Apollo 7

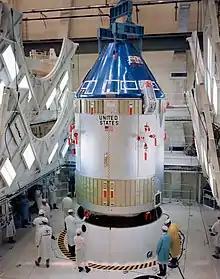
CSM-101 pre-launch

The Apollo 7 spacecraft included Command and Service Module 101 (CSM-101), the first BlockII CSM to be flown. The BlockII craft had the capability of docking with a LM, though none was flown on Apollo7. The spacecraft also included the launch escape system and a spacecraft-lunar module adapter (SLA, numbered as SLA-5), though the latter included no LM and instead provided a mating structure between the SM and the S-IVB's Instrument Unit, with a structural stiffener substituted for the LM. The launch escape system was jettisoned after S-IVB ignition, while the SLA was left behind on the spent S-IVB when the CSM separated from it in orbit.